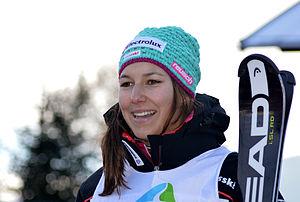
Wendy Holdener, née le 12 mai 1993 à Unteriberg, est une skieuse alpine suisse. Vainqueur de la Coupe du monde de combiné en 2016 et 2018, elle est la première skieuse suisse à réussir pareille performance depuis Brigitte Oertli en 1989. Elle remporte le titre mondial dans la même discipline ainsi que la médaille d'argent du slalom à Saint-Moritz en 2017. Elle remporte trois médailles aux Jeux olympiques de PyeongChang 2018, dont l'or de la nouvelle épreuve par équipes mixte avec la Suisse et conserve son titre du combiné lors des Mondiaux 2019 à Åre où elle remporte aussi avec l'équipe de Suisse un premier titre mondial dans l'épreuve du Team Event.